Spinner shark

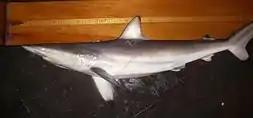
The spinner shark is valued by both commercial and recreational fisheries.

Ordinarily, spinner sharks do not pose a substantial danger to humans; they do not perceive large mammals as prey, as their small, narrow teeth are adapted for grasping rather than cutting. However, they can become excited by the presence of food, so caution is warranted if this species is encountered while spearfishing. As of 2008, the International Shark Attack File listed 16 unprovoked attacks and one provoked attack attributable to the spinner shark, none of them fatal.